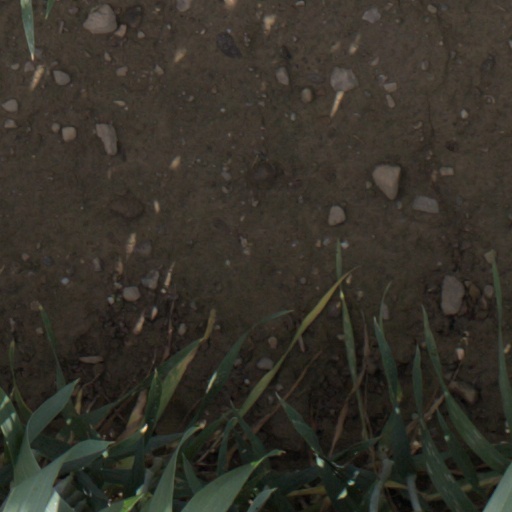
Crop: wheat